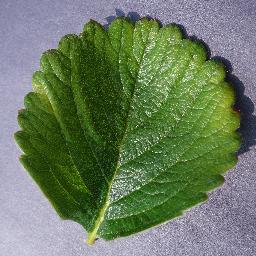
Label: Strawberry___healthy